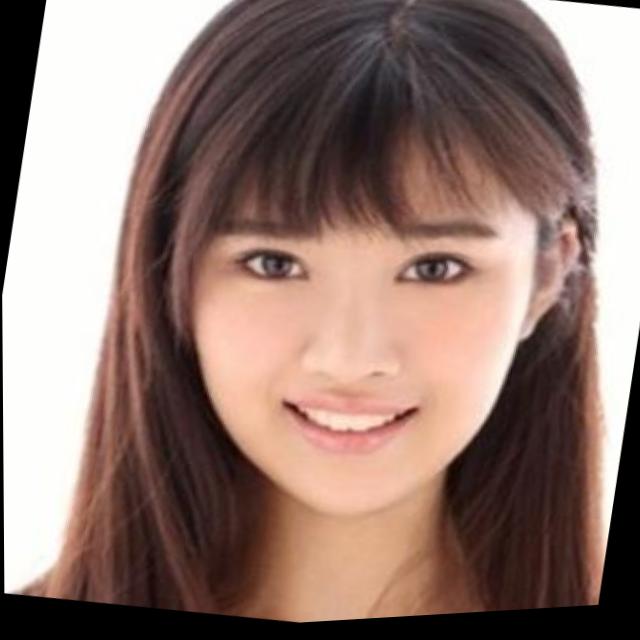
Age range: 13-20